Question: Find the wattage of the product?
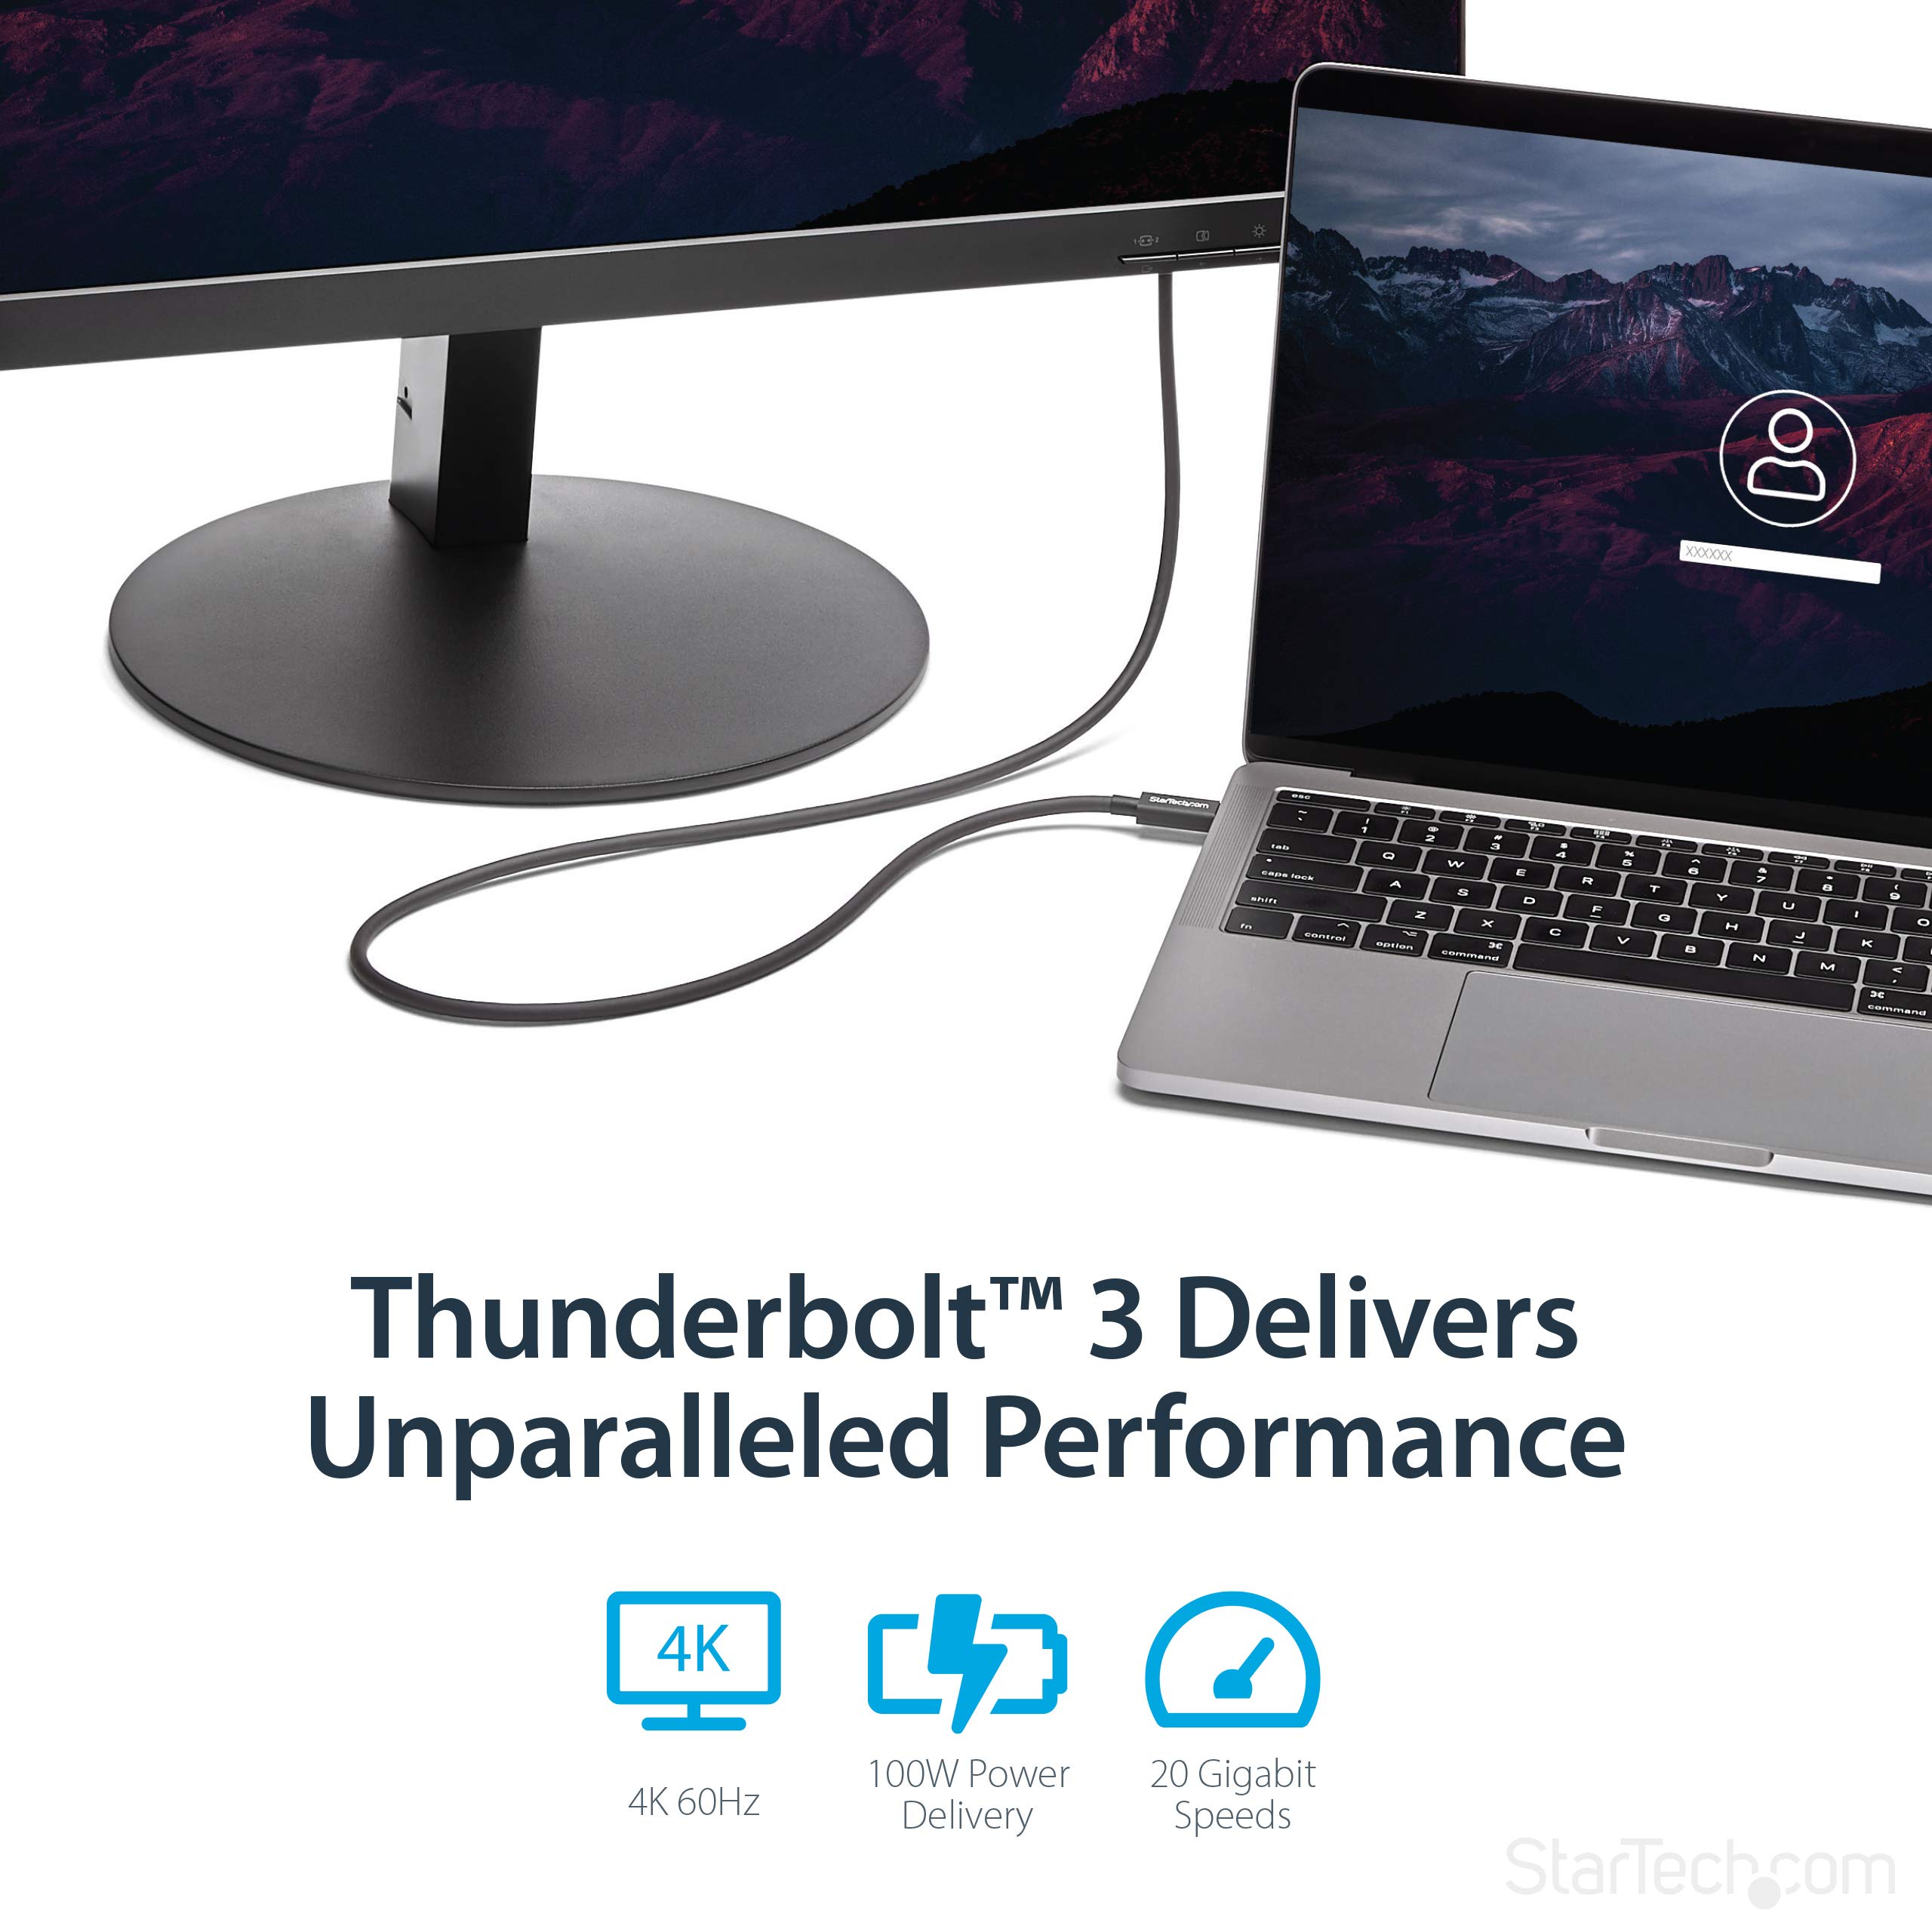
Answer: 100.0 watt